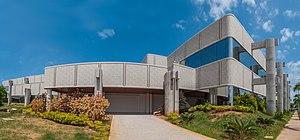
Le ministère de l'Énergie électrique est un ministère du gouvernement du Venezuela créé le 21 octobre 2009 par le décret n° 6991, publié au journal officiel n° 39294 du 28 octobre 2009. L'actuel ministre est Freddy Brito depuis 2019.
Le secteur de l'énergie au Venezuela est dominé par le pétrole qui fournit 84,5 % de la production d'énergie primaire et 57,3 % de la consommation d'énergie primaire du pays en 2014, et le gaz naturel : 10,6 % de la production et 30,2 % de la consommation ; l'hydroélectricité couvre 11,1 % de la consommation.